99942 Apophis

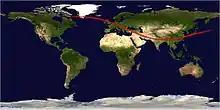
Hypothetical risk corridor for an impact on April 13, 2029, based on the 2020–21 planetary defense exercise

Apophis has a low inclination orbit (3.3°) that varies from just outside the orbit of Venus (0.746 AU, as compared to the aphelion of Venus, 0.728) to just outside the orbit of Earth (1.099 AU). Although its orbit changes slightly each time it comes close to Earth, at present it comes near Earth once in 7.75 years on average (four times between April 14, 1998, and April 13, 2029). Because of its eccentric orbit, these moments are not evenly spaced and tend to occur between December and April, when Apophis is in the outer portions of its orbit. In fact, the eccentricity and semi-major axis are such that (before 2029) Apophis is always receding from Earth around May 1 and is always approaching around December 2. At the ascending node (where Apophis crosses the plane of Earth's orbit from south to north) Apophis is very close to where Earth is around April 13 of any year, and this is what gives rise to close encounters such as the one on April 13, 2029. The orbit also passes south of where the earth is in mid December, producing for example the close approaches of December 16, 1889, and December 18, 1939. After the 2029 Earth approach, the orbit will change dramatically. The period will change from around of a year to a bit under . It will still come very close to Earth's yearly April 13 location. It will no longer pass close to Earth's yearly mid-December location, but will then pass close to Earth's mid-September location. This will cause a close encounter on September 11, 2102, after which the uncertainty in the location of Apophis will increase rapidly with time.